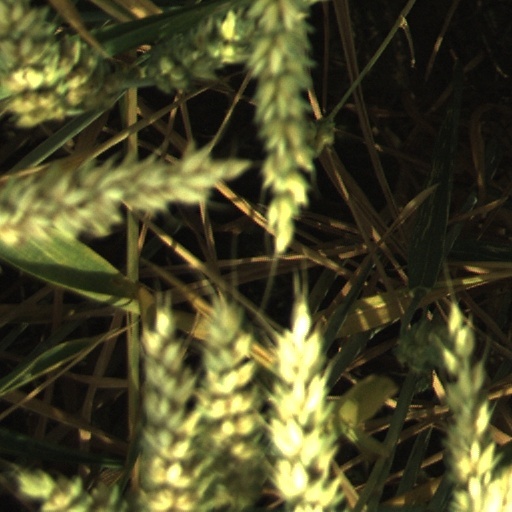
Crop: wheat